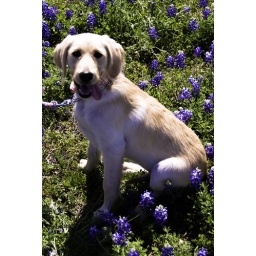
My dog Liberty taken in a field of Blue Bonnets.